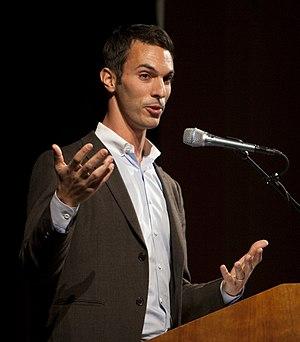
Ari Shapiro, né le 30 septembre 1978 à Fargo, au Dakota du Nord, est un journaliste et animateur de radio américain. Il anime depuis septembre 2015 l'émission de radio All Things Considered diffusée sur les stations du réseau NPR.